Nike Zeus

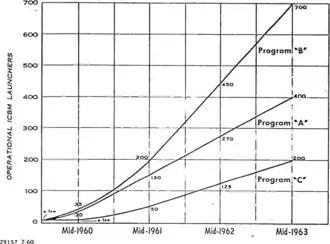
Projected numbers of Soviet ICBMs as predicted in June 1960. Program A: CIA, B: USAF, C: Army & Navy. The actual number in 1960 was four.

In May 1957, Eisenhower tasked the President's Science Advisory Committee (PSAC) to provide a report on the potential effectiveness of fallout shelters and other means of protecting the US population in the event of a nuclear war. Chaired by Horace Rowan Gaither, the PSAC team completed their study in September, publishing it officially on 7 November as "Deterrence & Survival in the Nuclear Age", but today known as the Gaither Report. After ascribing an expansionist policy to the USSR, along with suggestions that they were more heavily developing their military than the US, the Report suggested that there would be a significant gap in capability in the late 1950s due to spending levels.